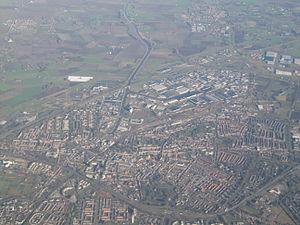
Le canal du Mark au Vliet est un canal néerlandais de l'ouest du Brabant-Septentrional.
Rosendael [ʁozɛndal] ou Rosendaël, est une commune et une ville des Pays-Bas de la province du Brabant-Septentrional.